Anytime Fitness

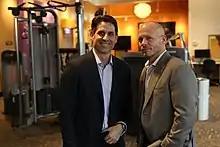
Anytime Fitness co-founders Chuck Runyon and Dave Mortensen

The founders, Chuck Runyon, Dave Mortensen, and Jeff Klinger initially met in the early 1990s while employed at a fitness club in St. Paul, Minnesota. Their collaboration began in 1995 when they jointly acquired and operated the Southview Athletic Club for seven years. Under their ownership, the club grew in membership, growing from 500 to 4,000 members. It was sold in 2001. During their ownership of Southview Athletic Club, they developed the idea for Anytime Fitness after surveying the expectations that long-term members of large gyms had for their fitness clubs.